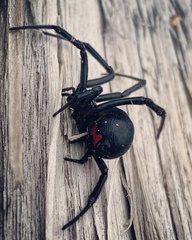
Species: Lactrodectus_hesperus